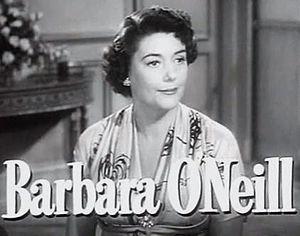
Barbara O'Neil est une actrice américaine, née à Saint-Louis le 17 juillet 1910, morte à Cos Cob le 3 septembre 1980.